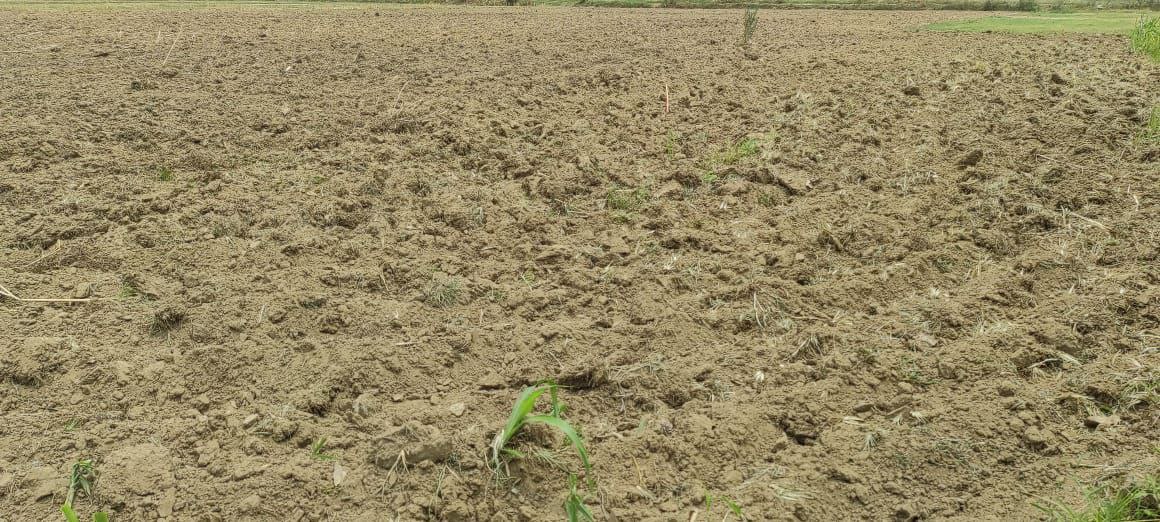
Soil type: Alluvial soil